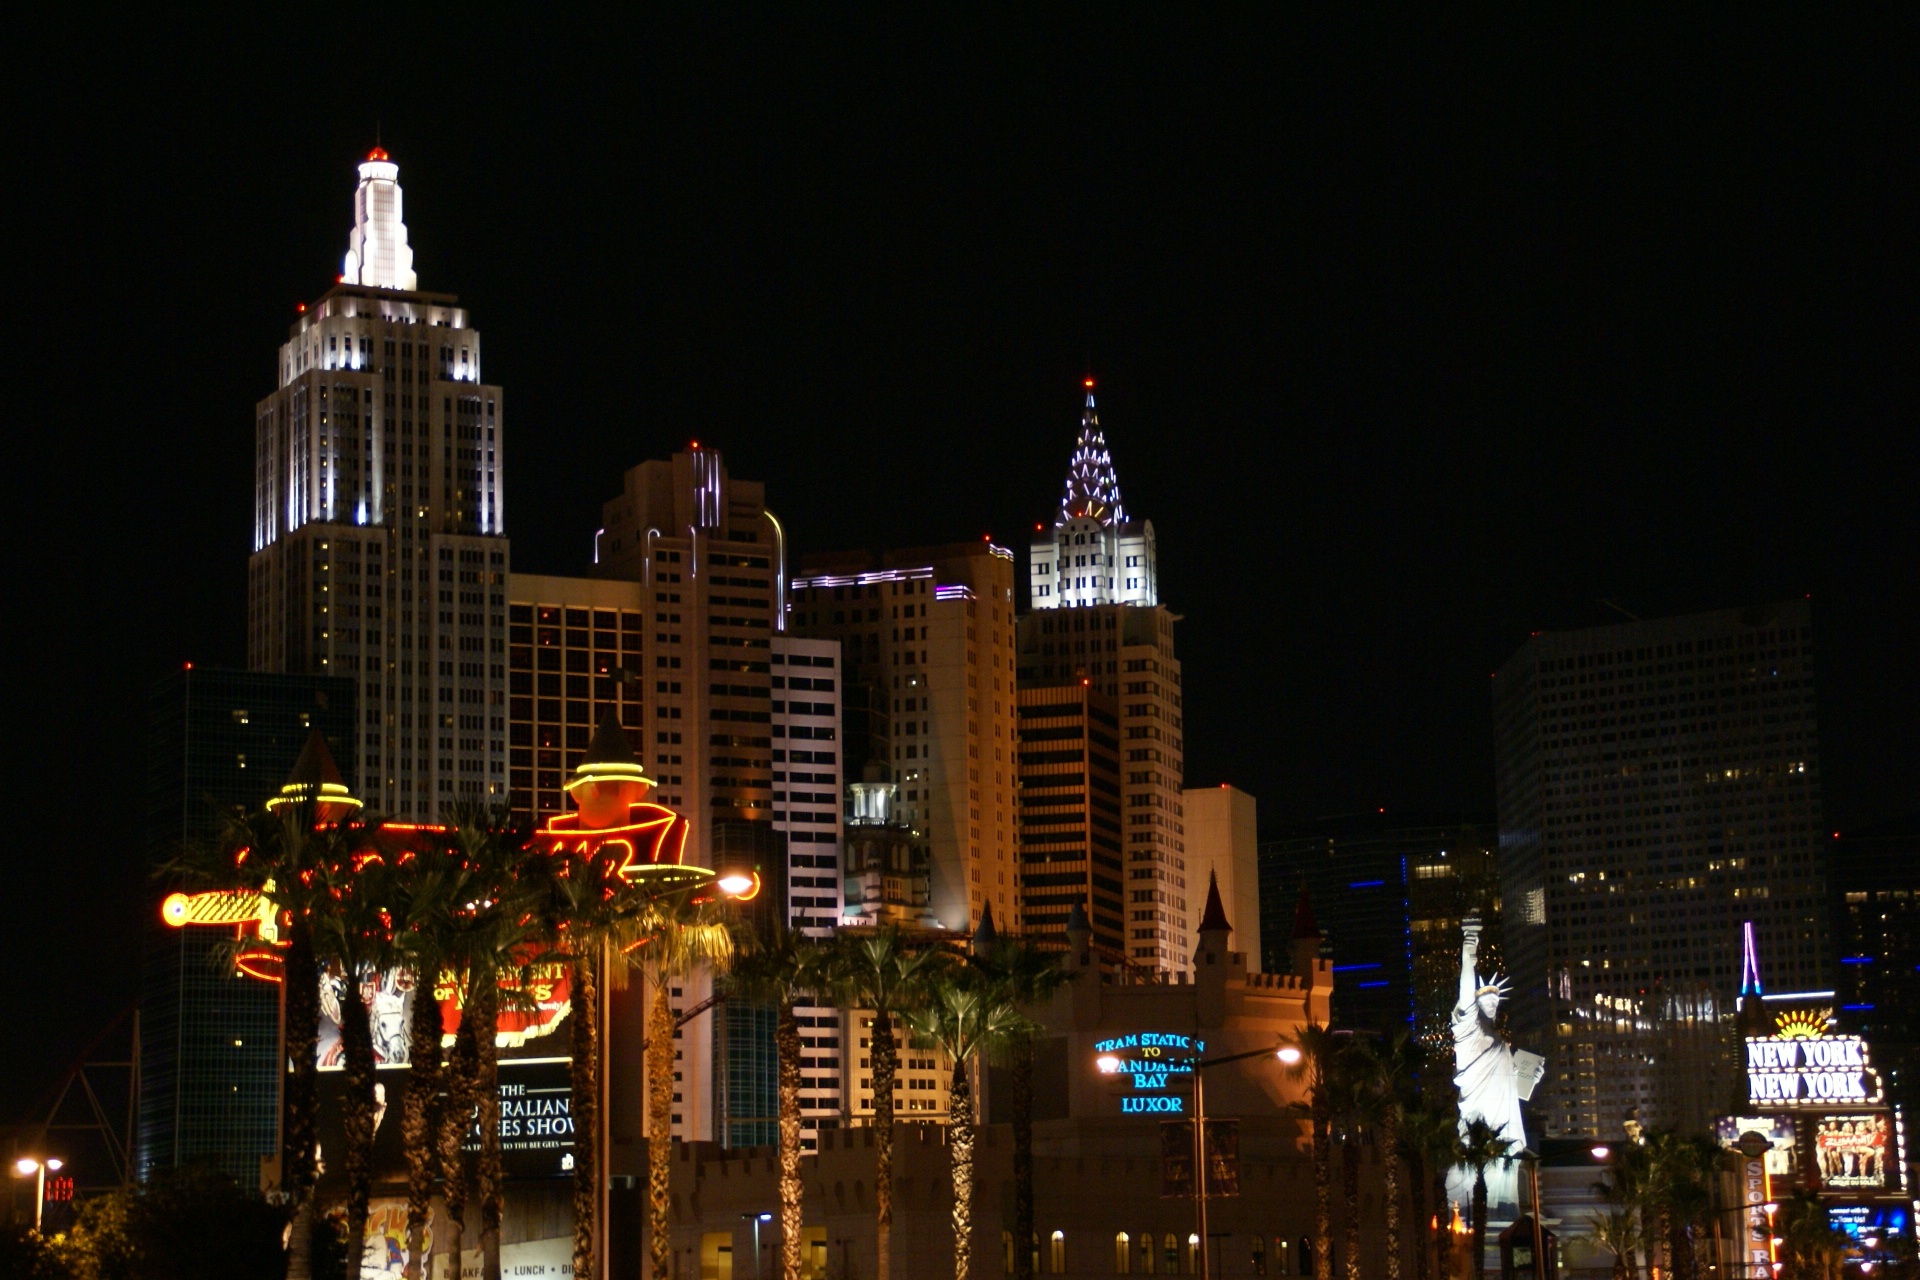
skyline, night, building, city, skyscraper, cityscape, downtown, dusk, evening, usa, landmark, nevada, casino, gambling, entertainment, metropolis, las vegas, urban area, human settlement, metropolitan area, new york hotel